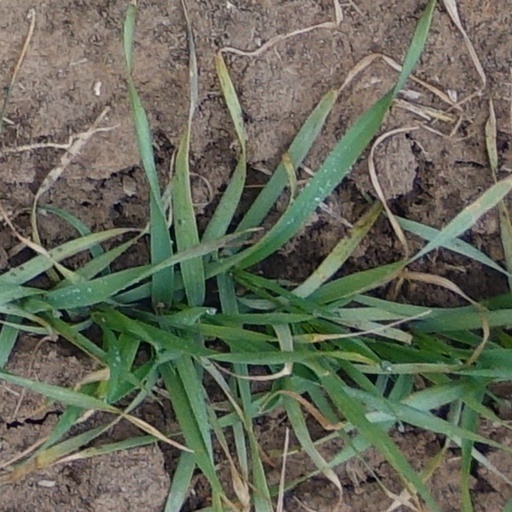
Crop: wheat